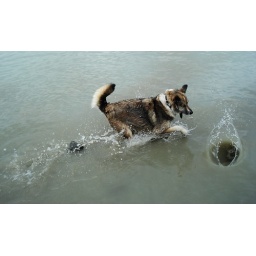
My dog likes to play in the water :P